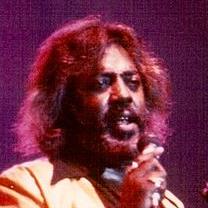
Age: 43